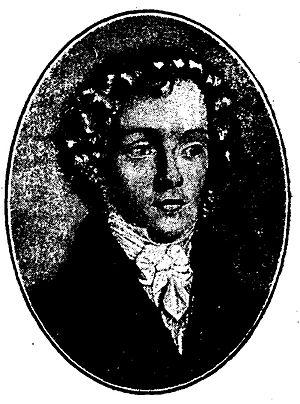
Ernst Wilhelm Theodor Herrmann Hengstenberg, est un théologien protestant allemand représentatif du néo-luthéranisme.